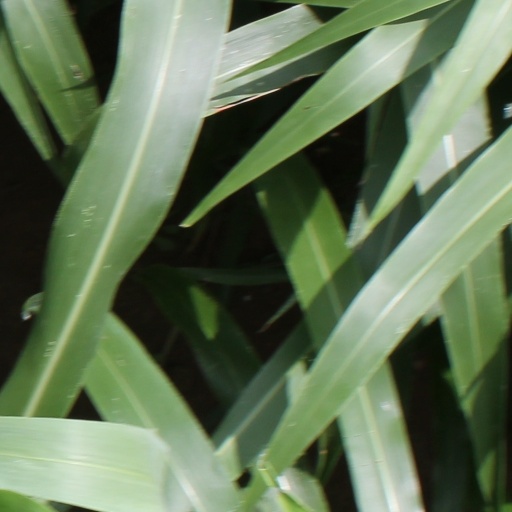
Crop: sorghum